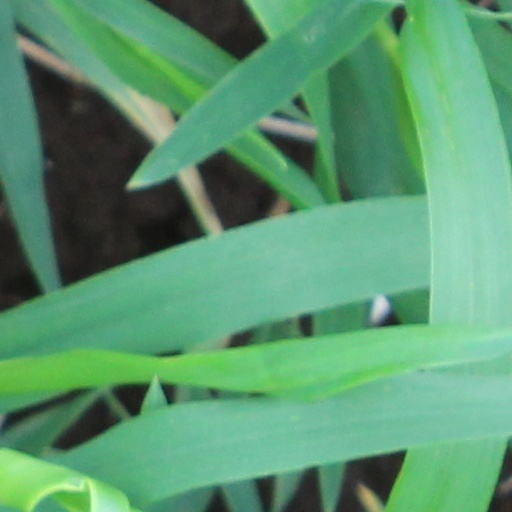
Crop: wheat